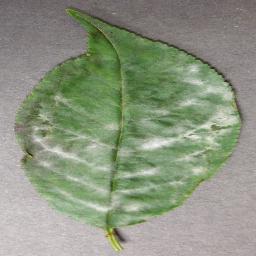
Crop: cherry
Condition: (including_sour)_powdery_mildew